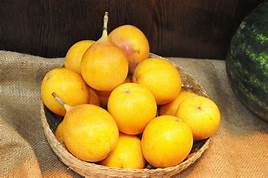
Label: others